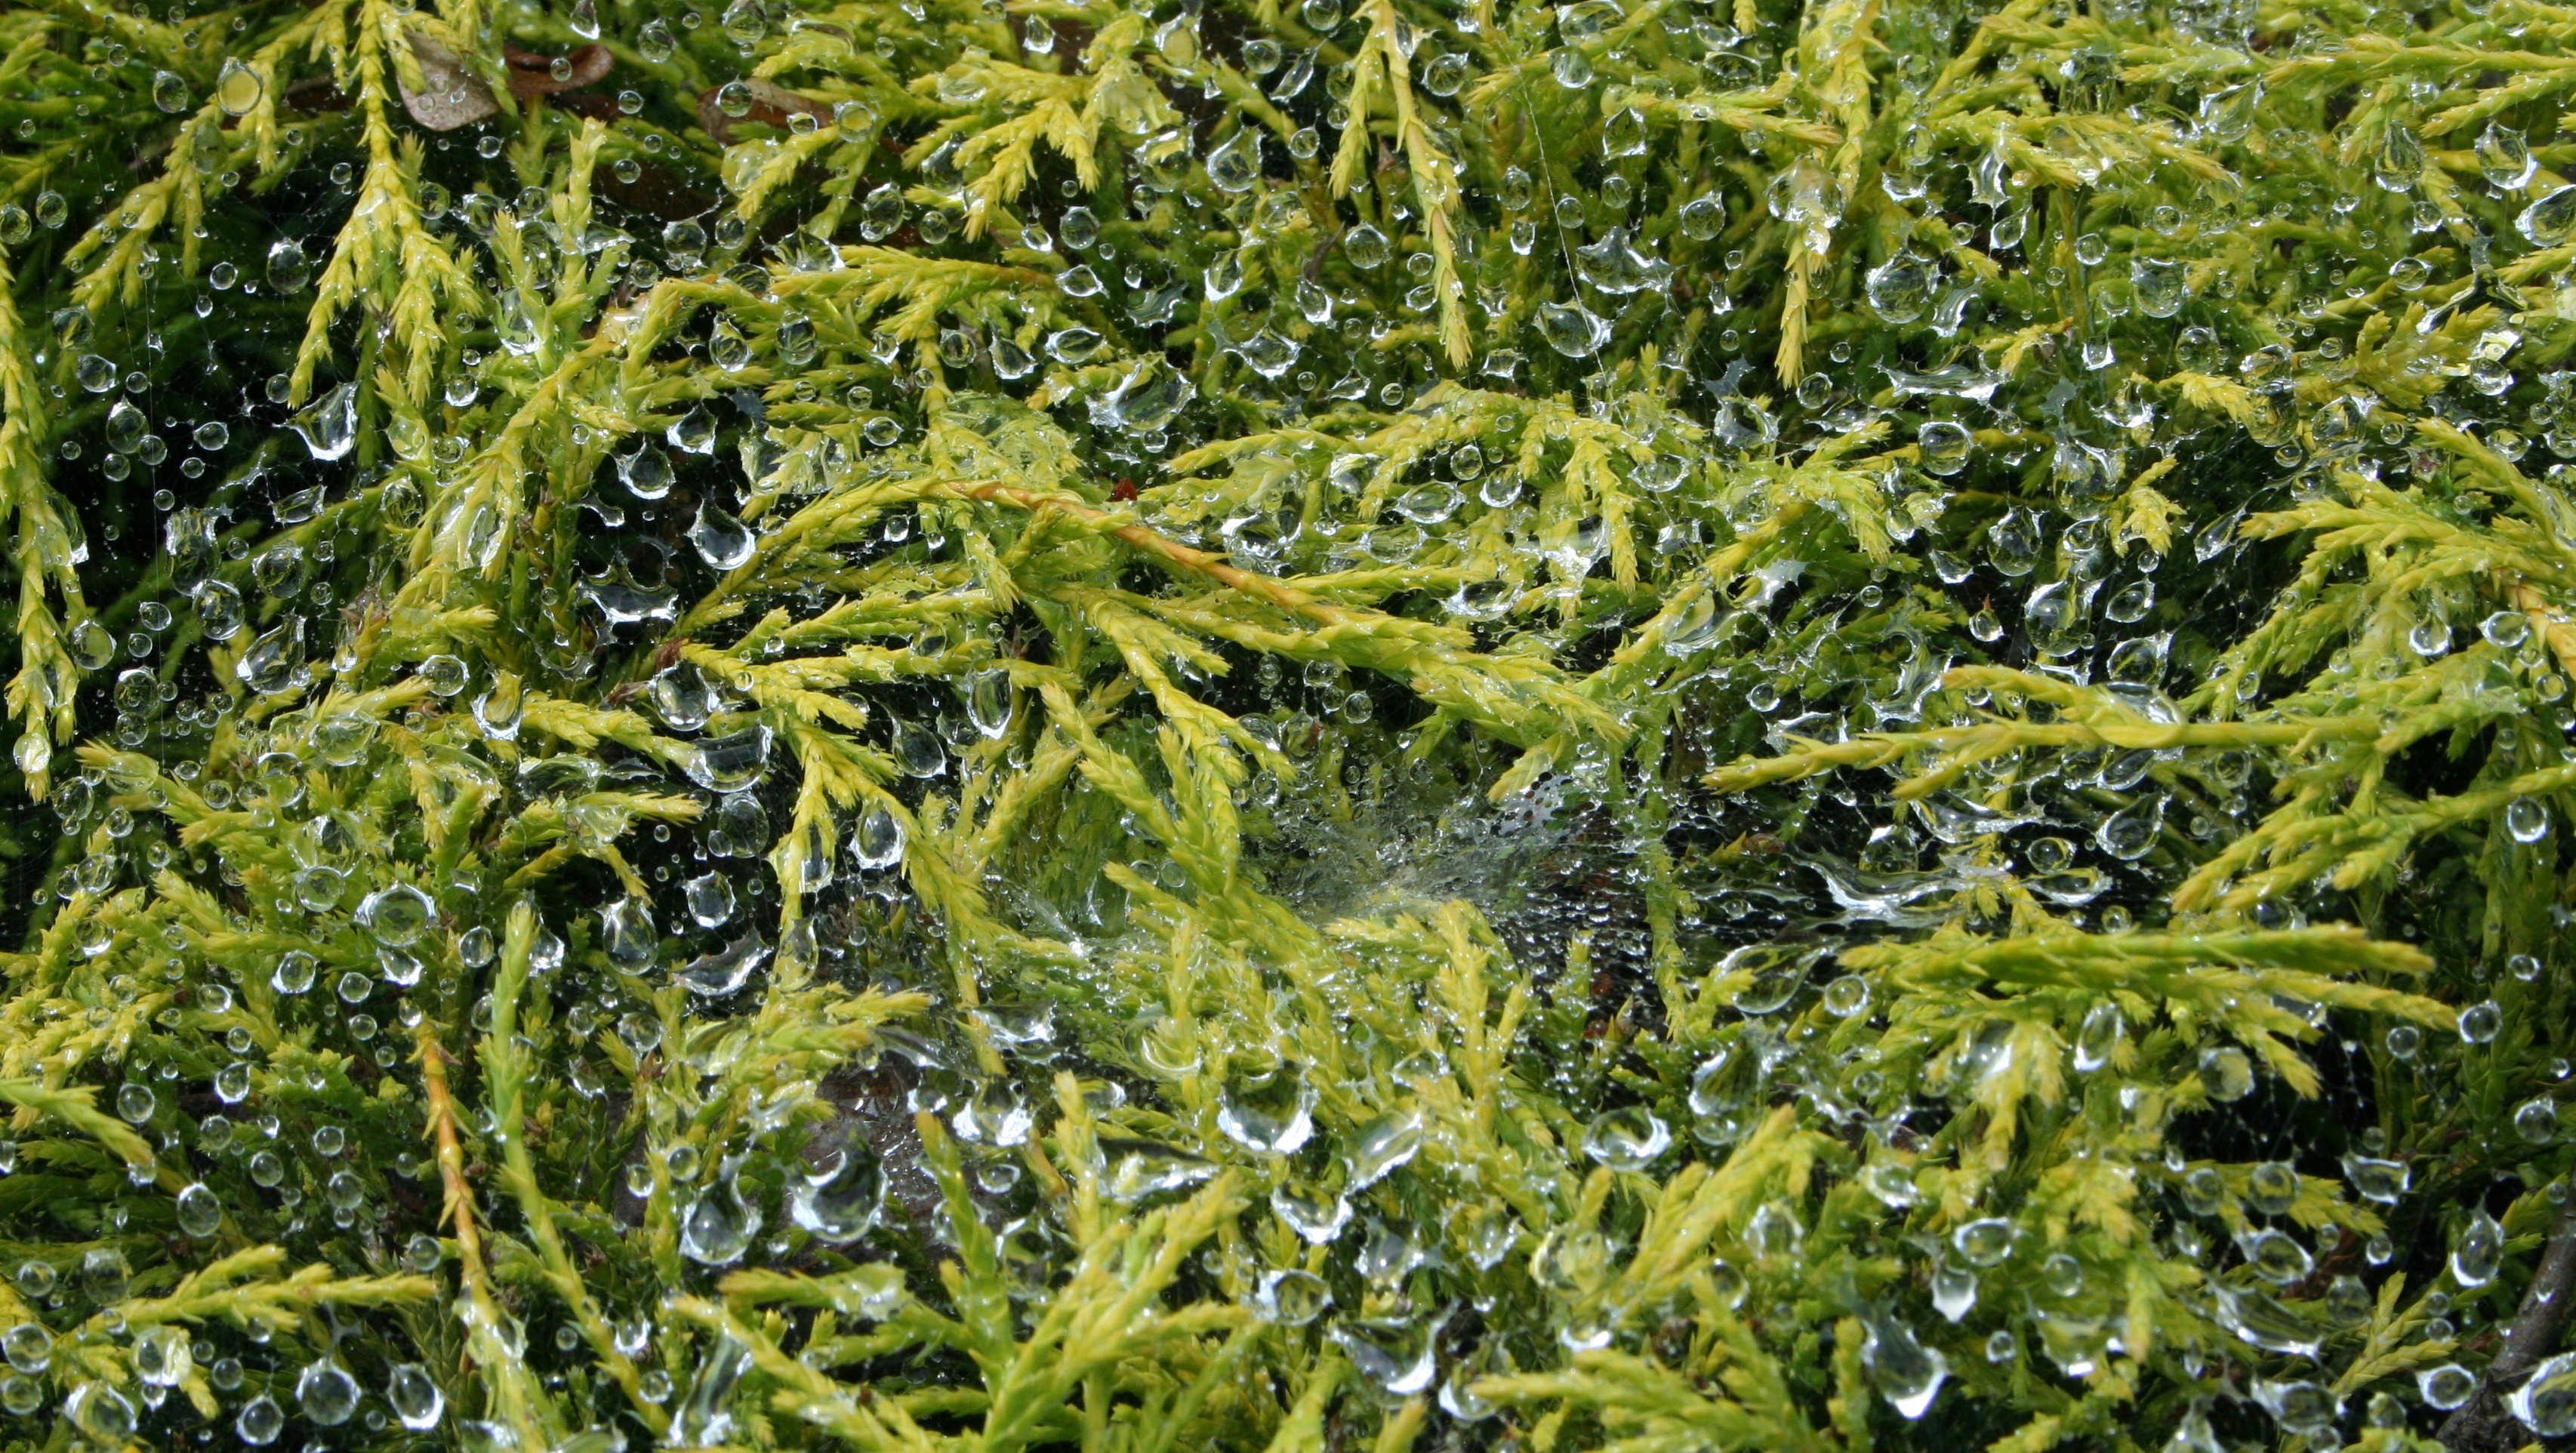
tree, water, grass, branch, blossom, plant, lawn, stem, leaf, flower, frost, moss, environment, green, herb, produce, natural, seaweed, botany, agriculture, flora, botanical, outdoors, algae, vegetation, shrub, rainforest, horticulture, beads, baroque, organic, woody plant, land plant